Otsu-shiyakusho-mae Station

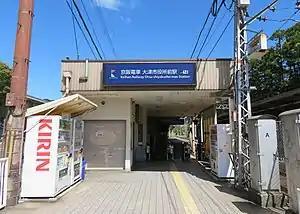
Otsu-shiyakusho-mae Station, September 2019

is a passenger railway station located in the city of Ōtsu, Shiga Prefecture, Japan, operated by the private railway company Keihan Electric Railway.